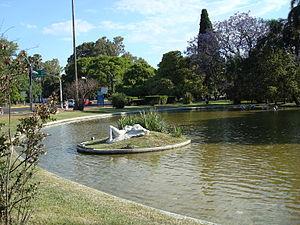
La province de Santa Fe est une province du Centre-Est de l'Argentine. Sa capitale est la ville de Santa Fe.